William J. Whaling

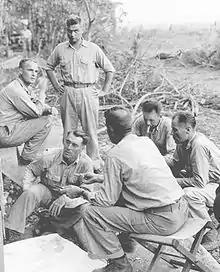
Colonel "Wild Bill" Whaling (sitting on ground) overlooking map of Guadalcanal with accompanying officers

He was promoted to the capacity of executive officer, 5th Marine Regiment under Colonel LeRoy P. Hunt at the end of March 1942 and spent following months with intensive training in order to prepare his unit for combat deployment to South Pacific. Unfortunately, Whaling was known as a Marine of legendary field skills but little administrative ability. Also, Colonel Hunt was known as a charismatic, valiant troop leader, but no organizer, no planner. Thus, the wisdom of Hunt–Whaling team was doubted by some from the divisional staff, including Whaling's old friend, now Divisional operations officer, Colonel Gerald C. Thomas. Whaling was promoted to the temporary rank of colonel on May 21, 1942.